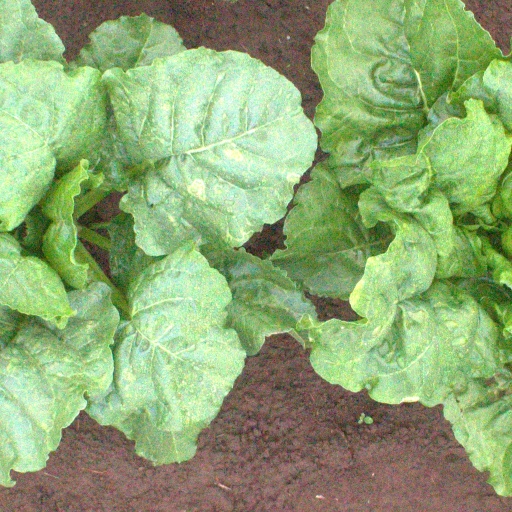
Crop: sugar beet